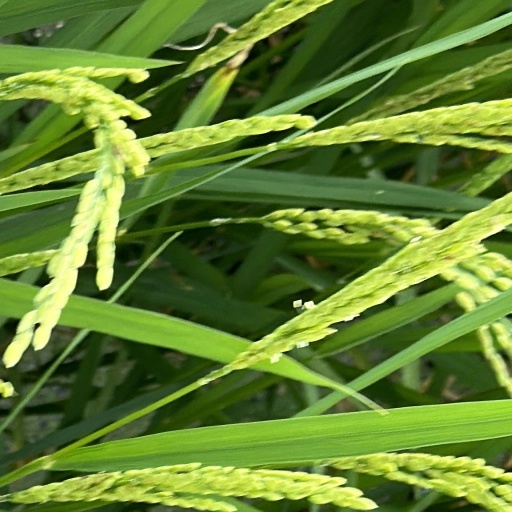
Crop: rice